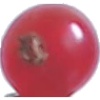
Label: Redcurrant 1